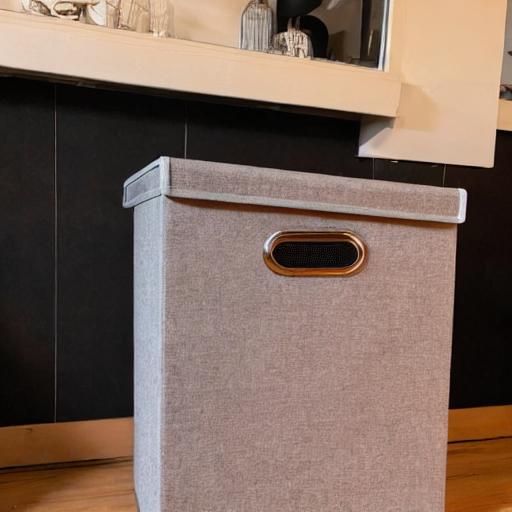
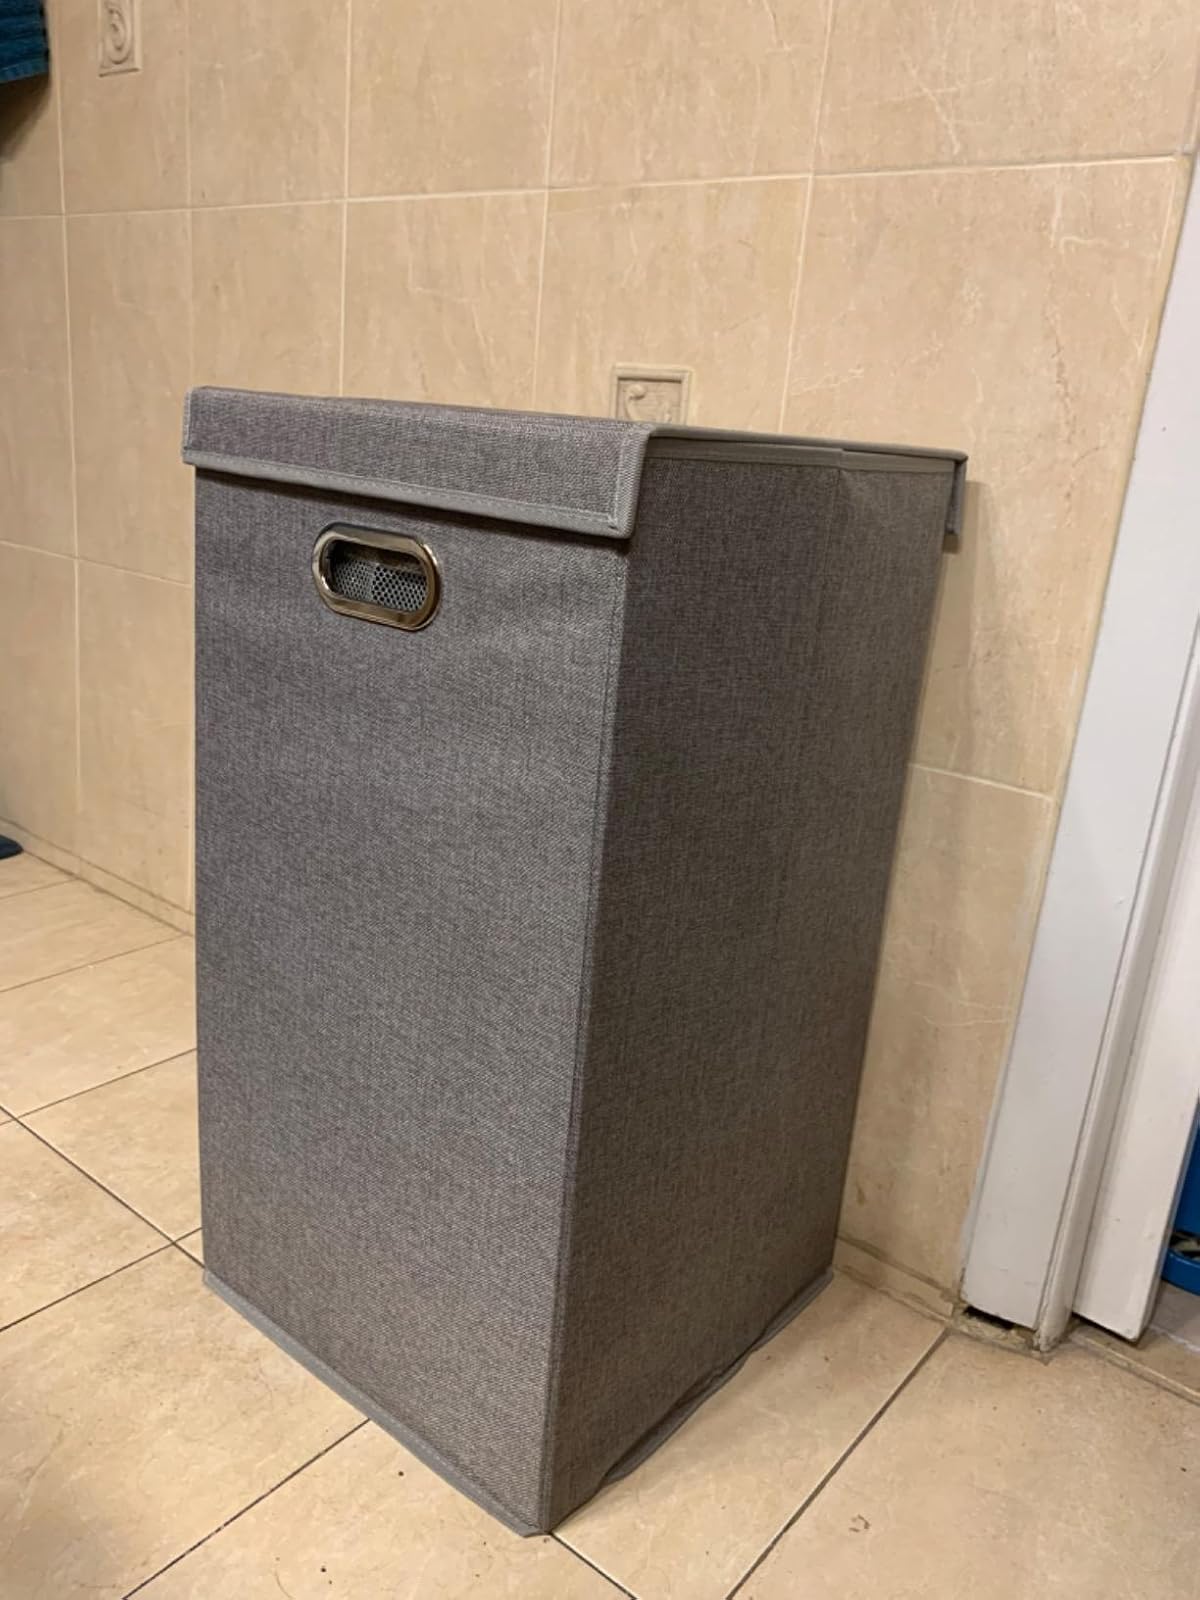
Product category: items_hamper
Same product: no